Makoto Shinkai

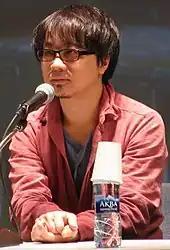
Shinkai in 2013

Shinkai spent 2008 in London, resting after the completion of "5 Centimeters per Second". He returned to Japan in 2009 to start work on his next project. He released two concept drawings for this film in December 2009. Shinkai noted that it would be his longest animation film to date and described the story as a "lively" animated film with adventure, action, and romance centered on a cheerful and spirited girl on a journey to say "farewell". In November 2010, he revealed that his next work would be titled "Children Who Chase Lost Voices from Deep Below". A teaser trailer was released on November 9, and the film was released on May 7, 2011.